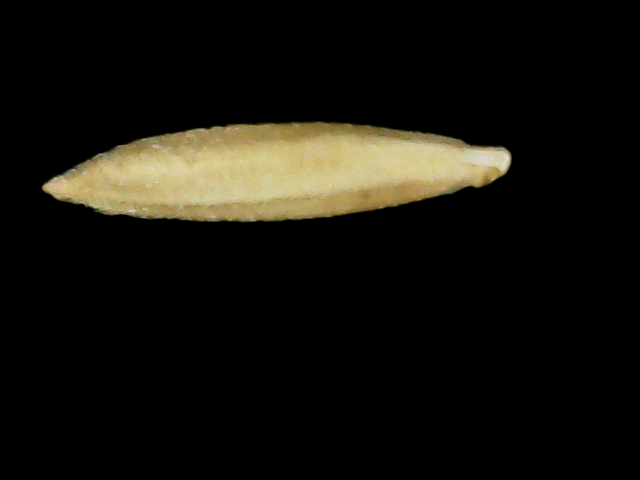
Rice variety: Binadhan26